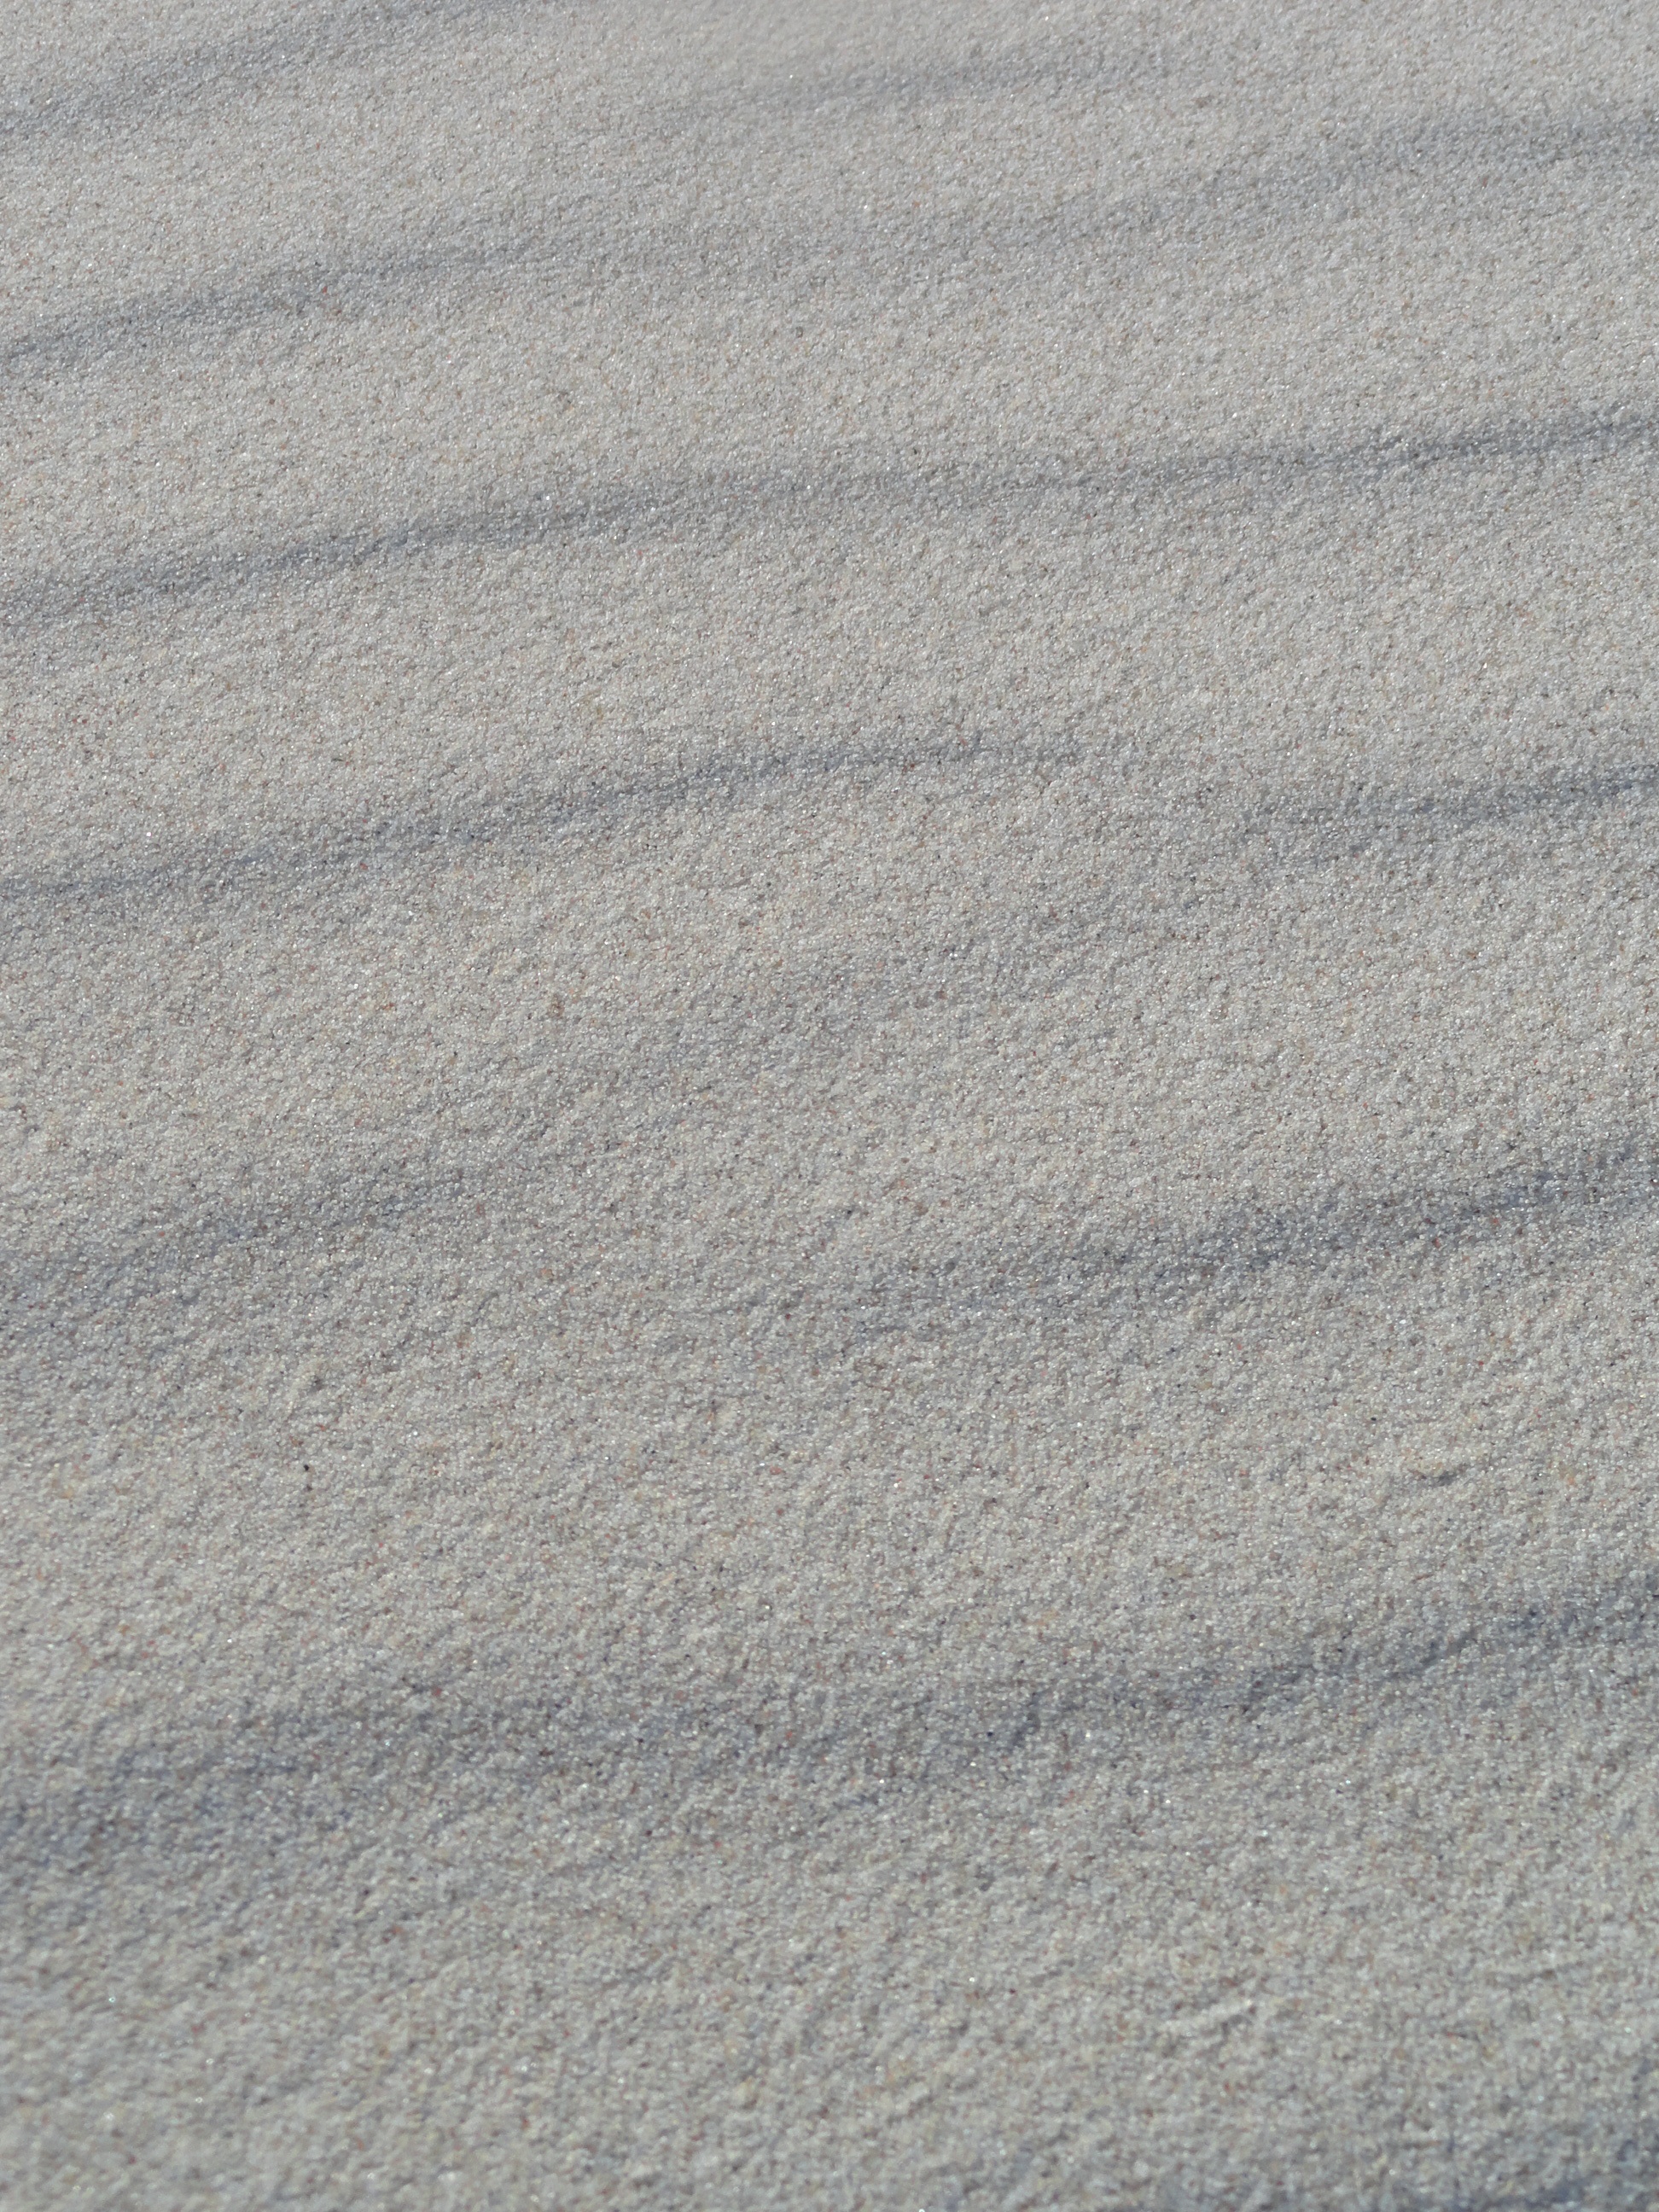
sand, texture, desert, floor, asphalt, material, textile, the background, flooring, road surface, laminate flooring